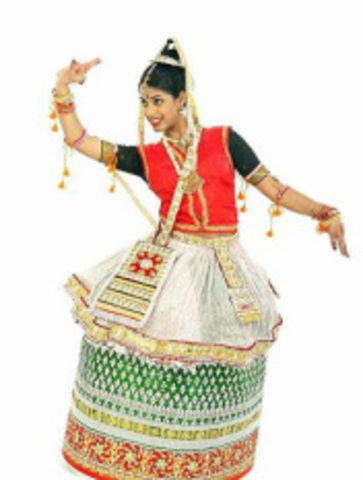
Dance form: manipuri